Galvanometer

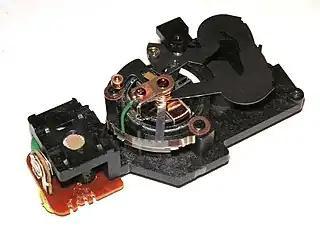
A galvanometer mechanism (center part), used in an automatic exposure unit of an 8 mm film camera, together with a photoresistor (seen in the hole on top of the leftpart).

Moving coil type galvanometer mechanisms (called 'voice coils' by hard disk manufacturers) are used for controlling the "head positioning" servos in hard disk drives and CD/DVD players, in order to keep mass (and thus access times), as low as possible.